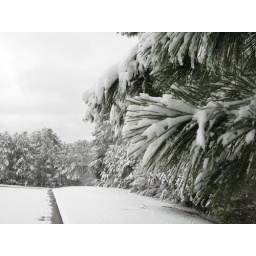
Pine trees near the high school football field